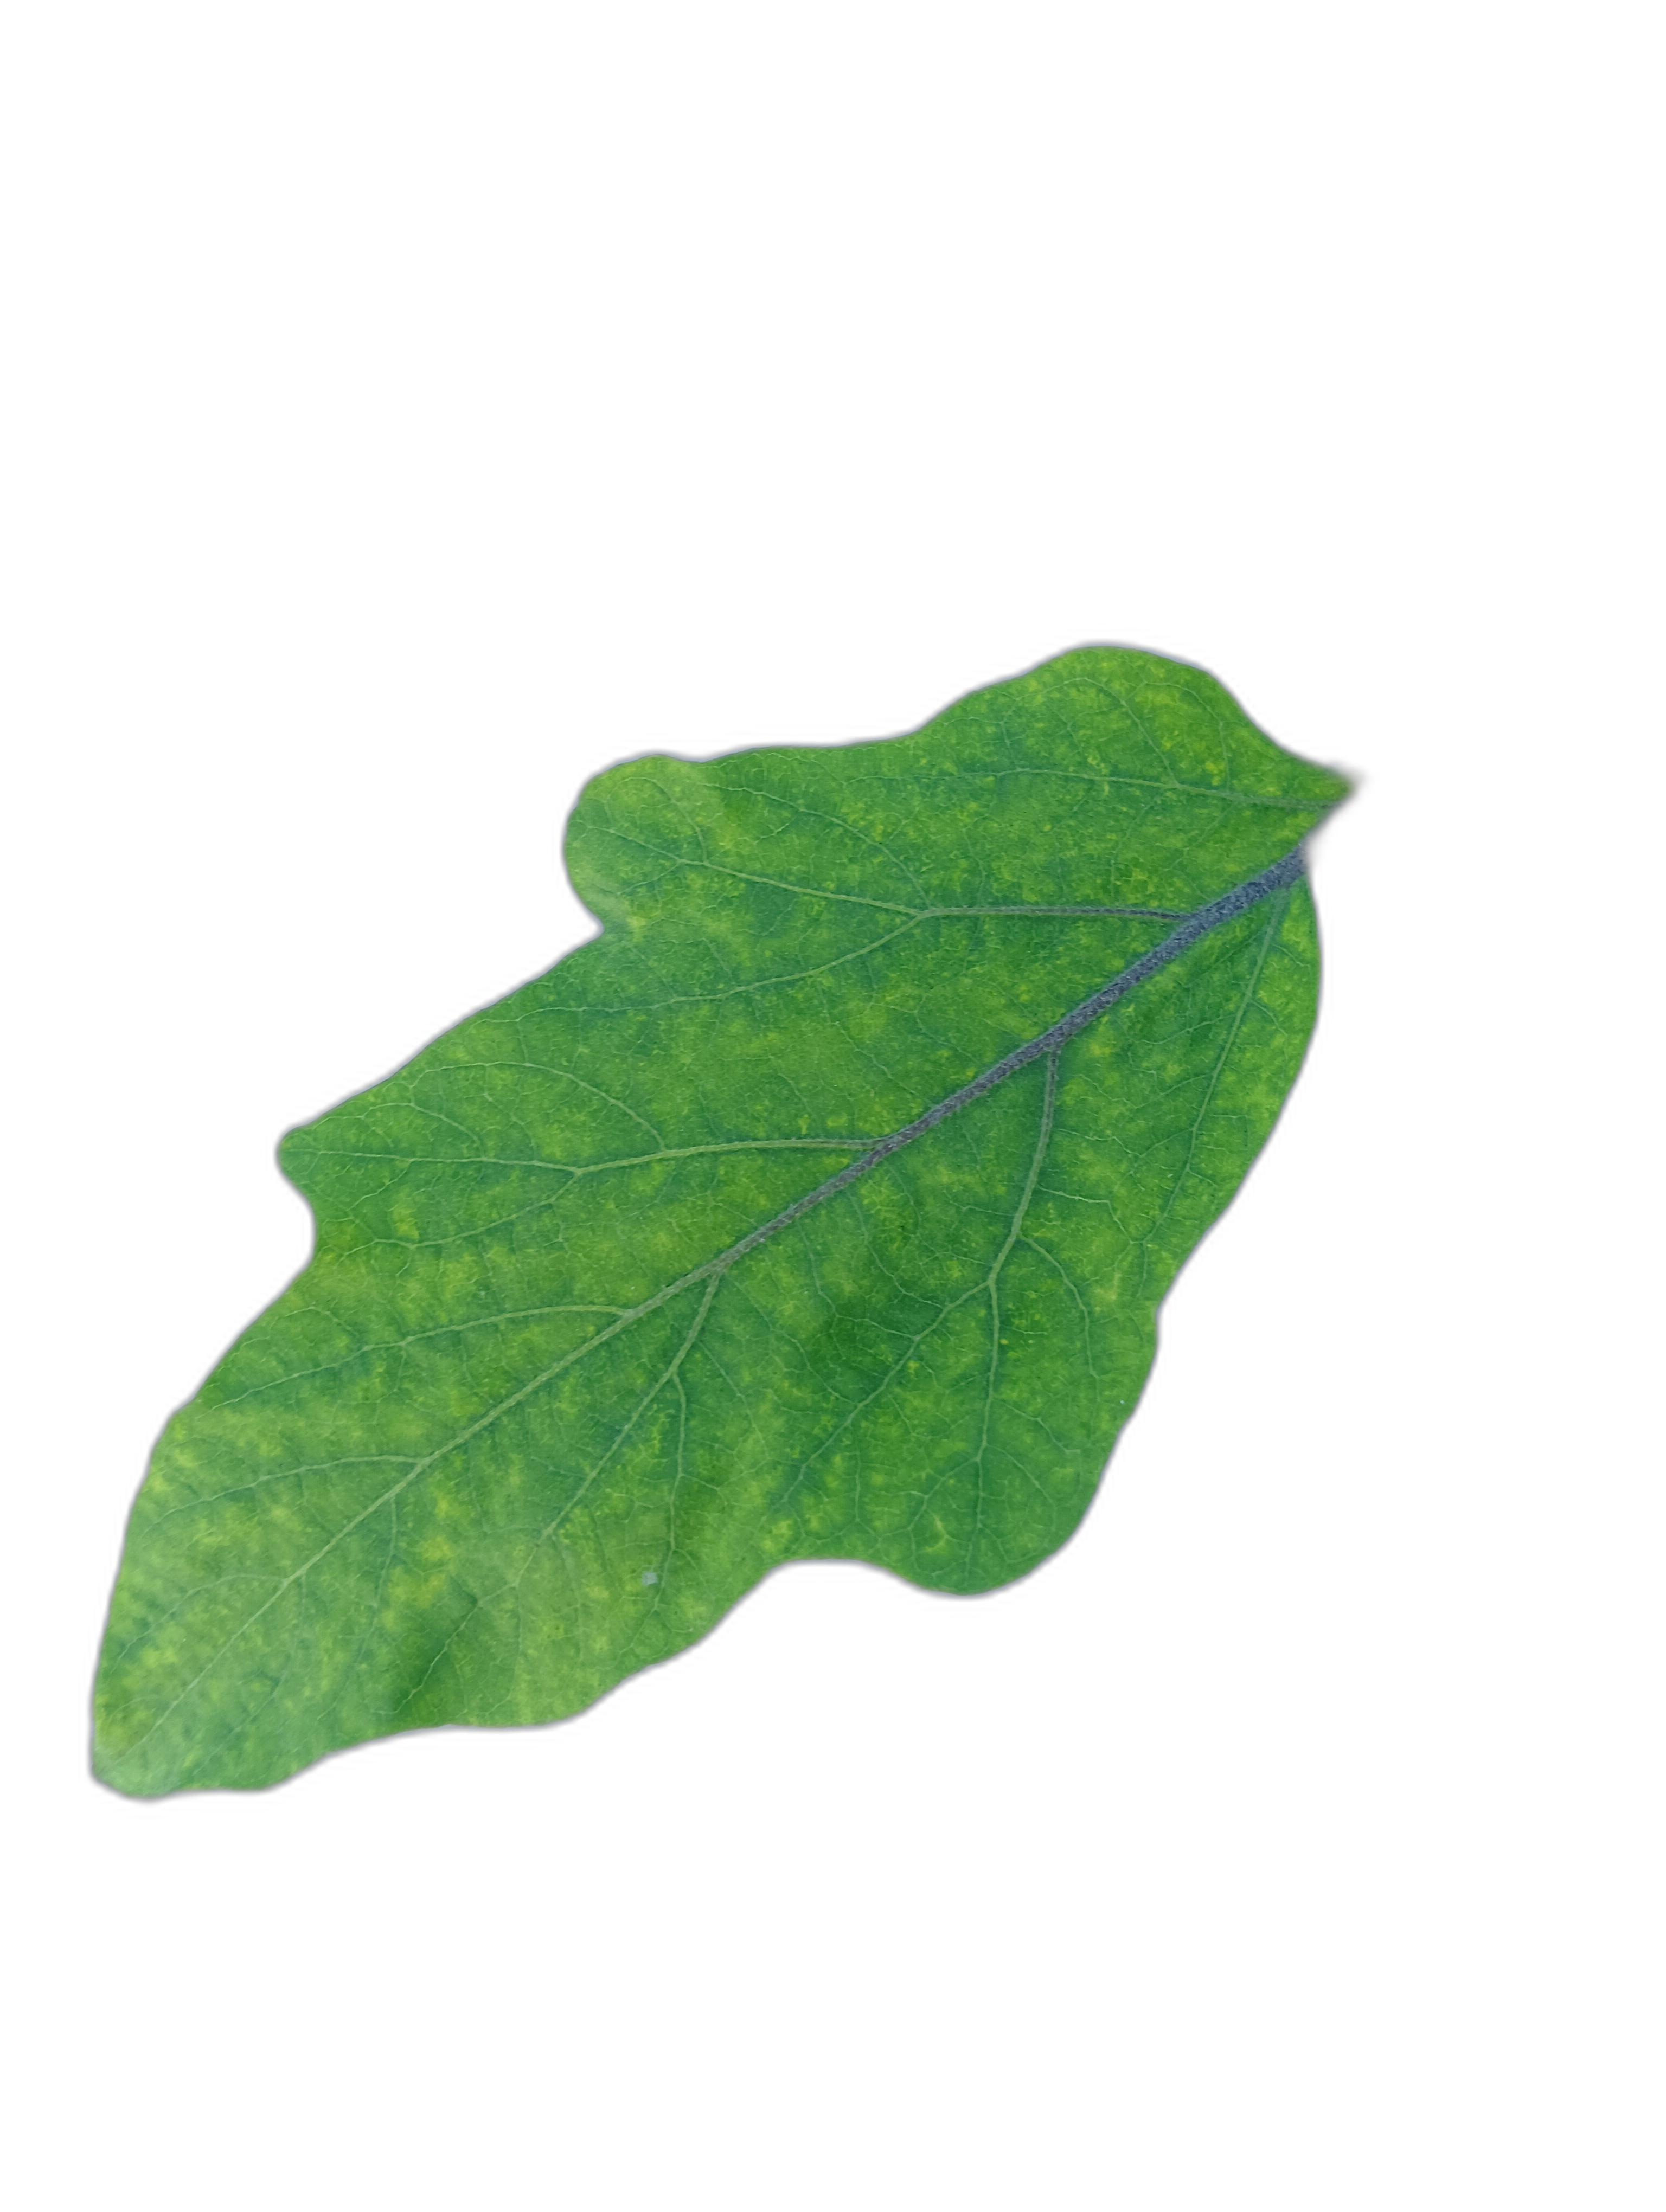
Label: Healthy Leaf